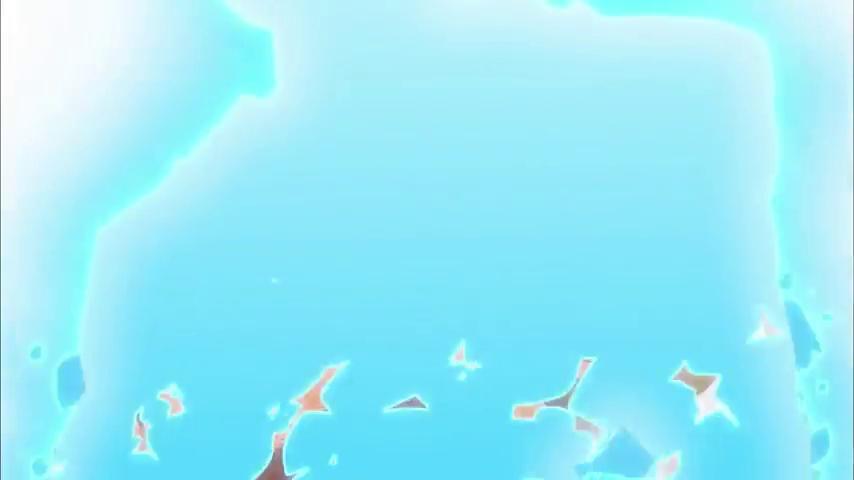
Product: Dragon Ball Super Deluxe Scouter with SFX & Green Lens Toy
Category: Toys & Games | Dress Up & Pretend Play | Pretend Play
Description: This Deluxe Scouter is faithfully reproduced in two styles; green or red lens.
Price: $22.74
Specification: ProductDimensions:6x5x7.5inches|ItemWeight:7ounces|ShippingWeight:7.2ounces(Viewshippingratesandpolicies)|DomesticShipping:ItemcanbeshippedwithinU.S.|InternationalShipping:ThisitemcanbeshippedtoselectcountriesoutsideoftheU.S.LearnMore|ASIN:B06Y2RSY8D|Itemmodelnumber:35883|Manufacturerrecommendedage:6-10years|Batteries:2LR44batteriesrequired.(included)